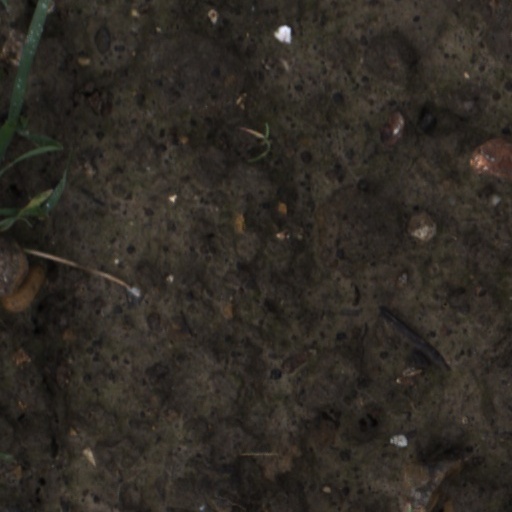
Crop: wheat